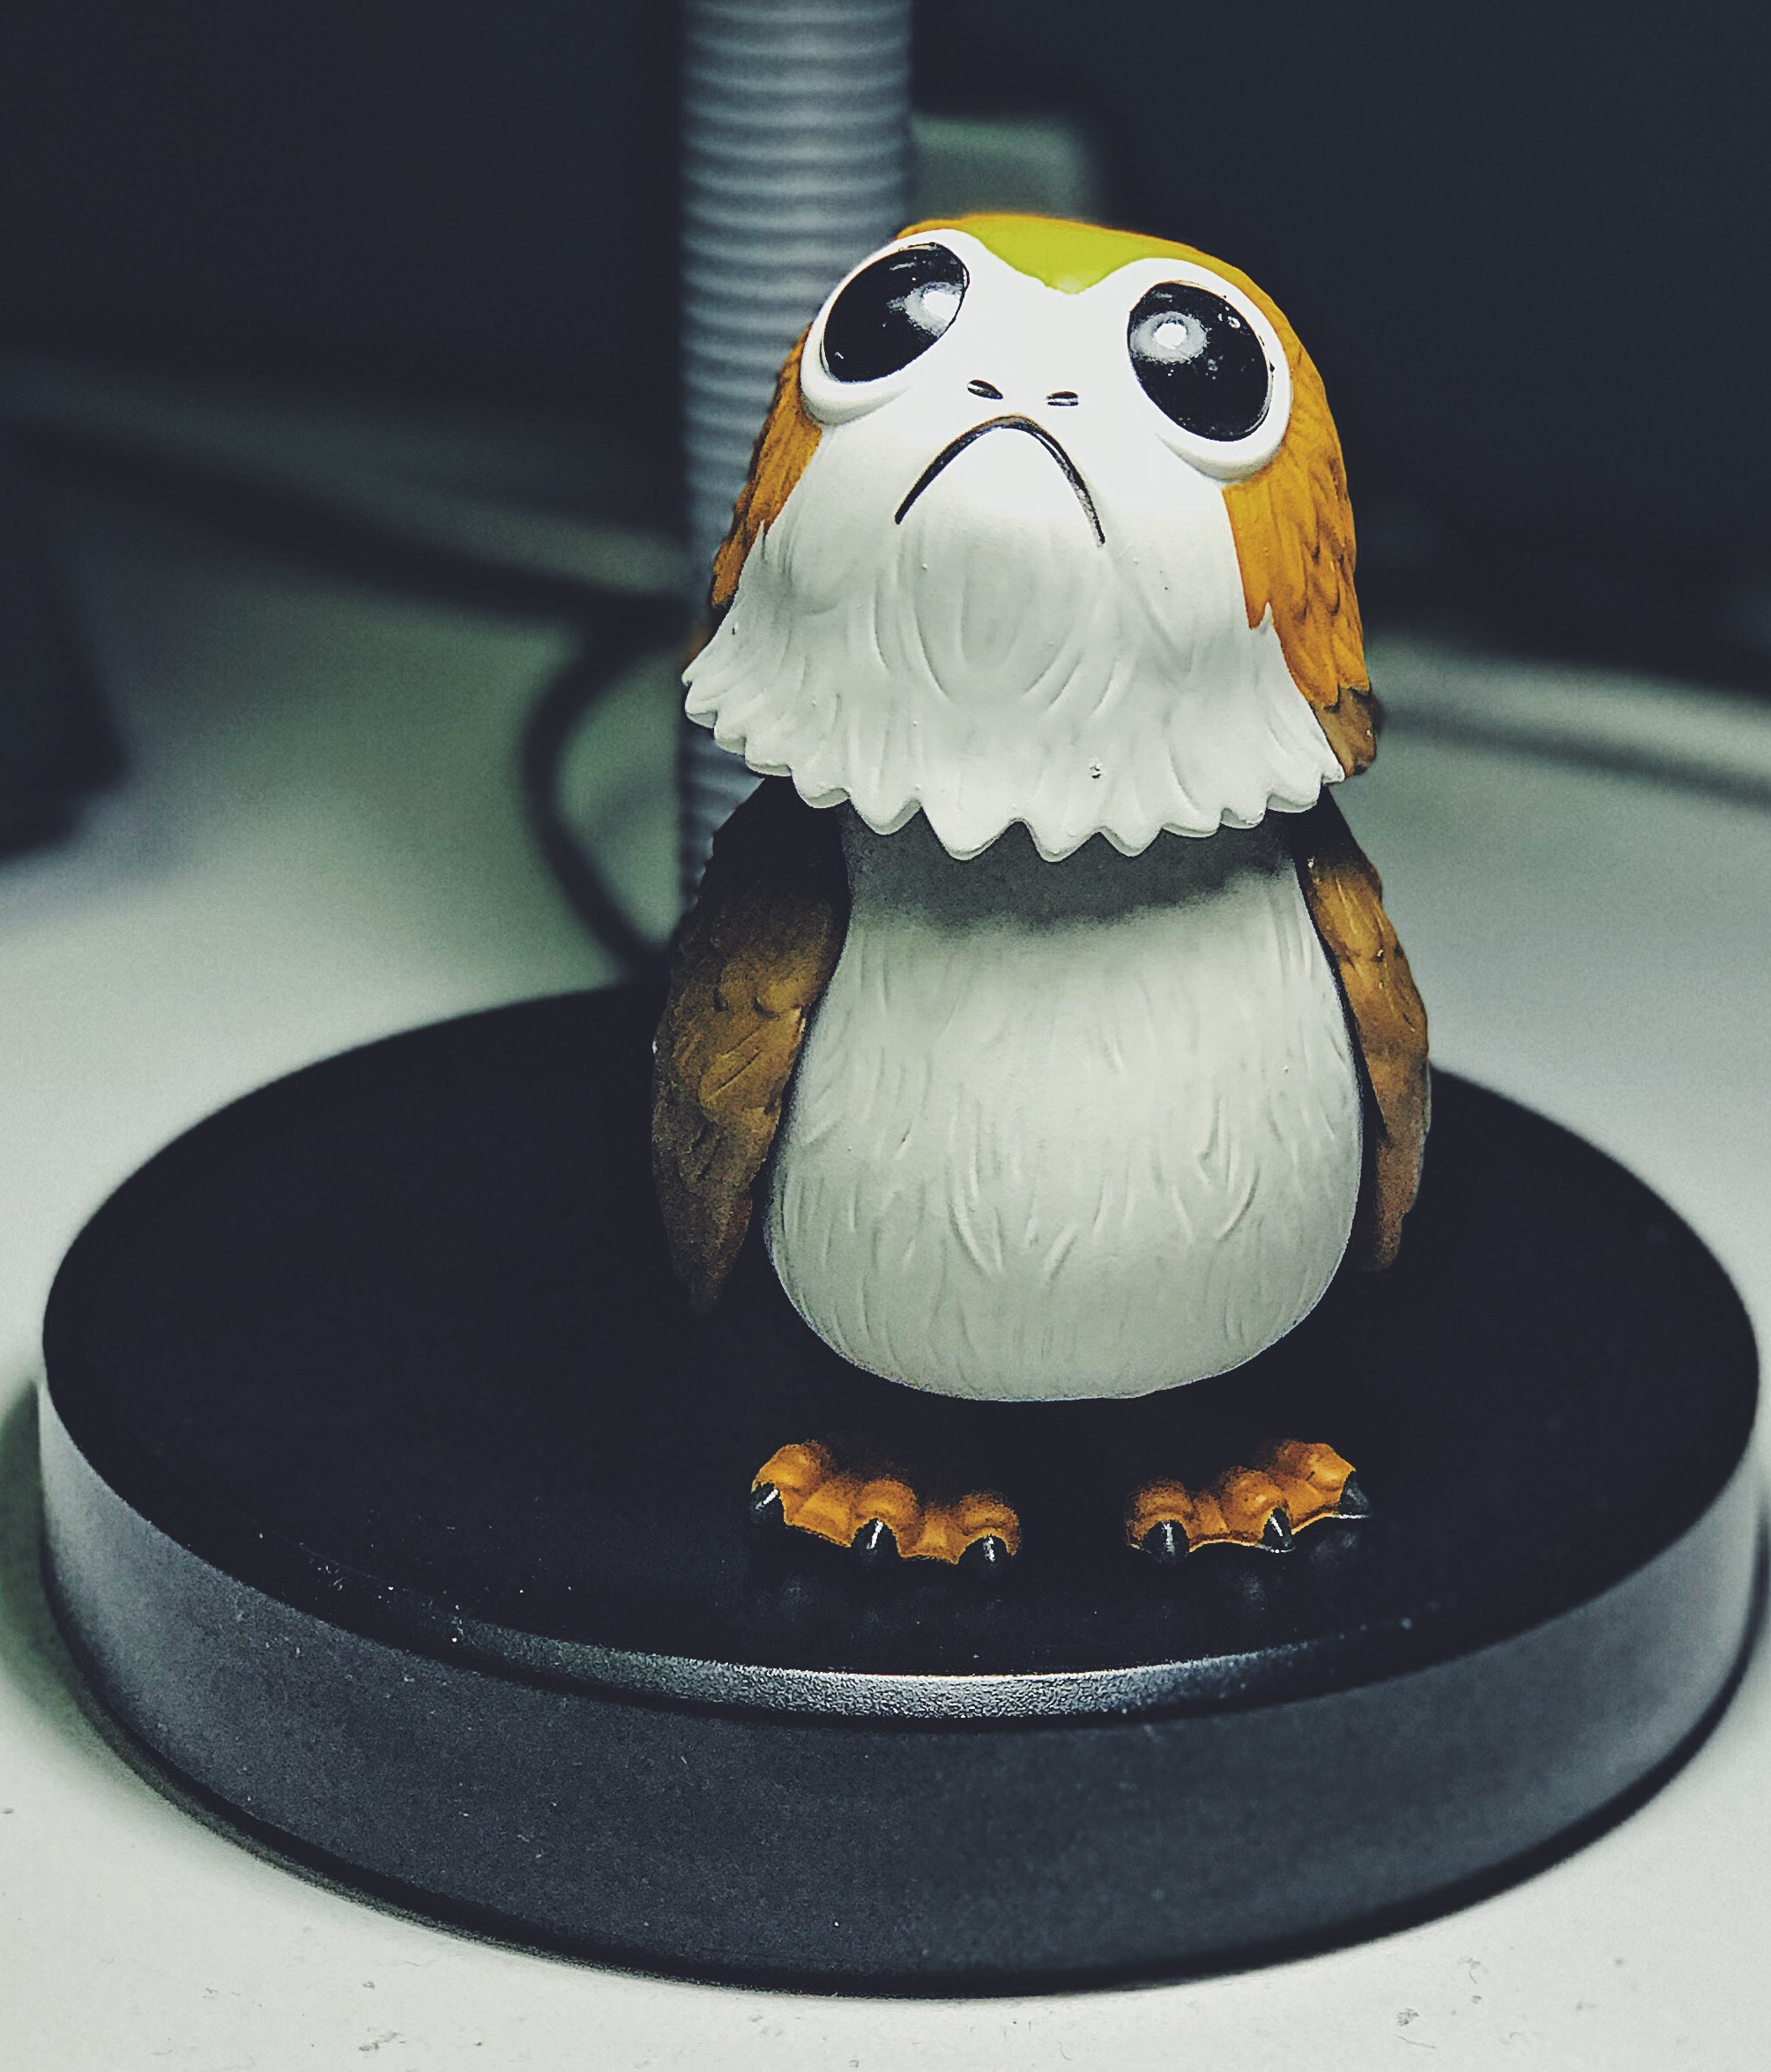
figurine, action figure, flightless bird, bird, beak